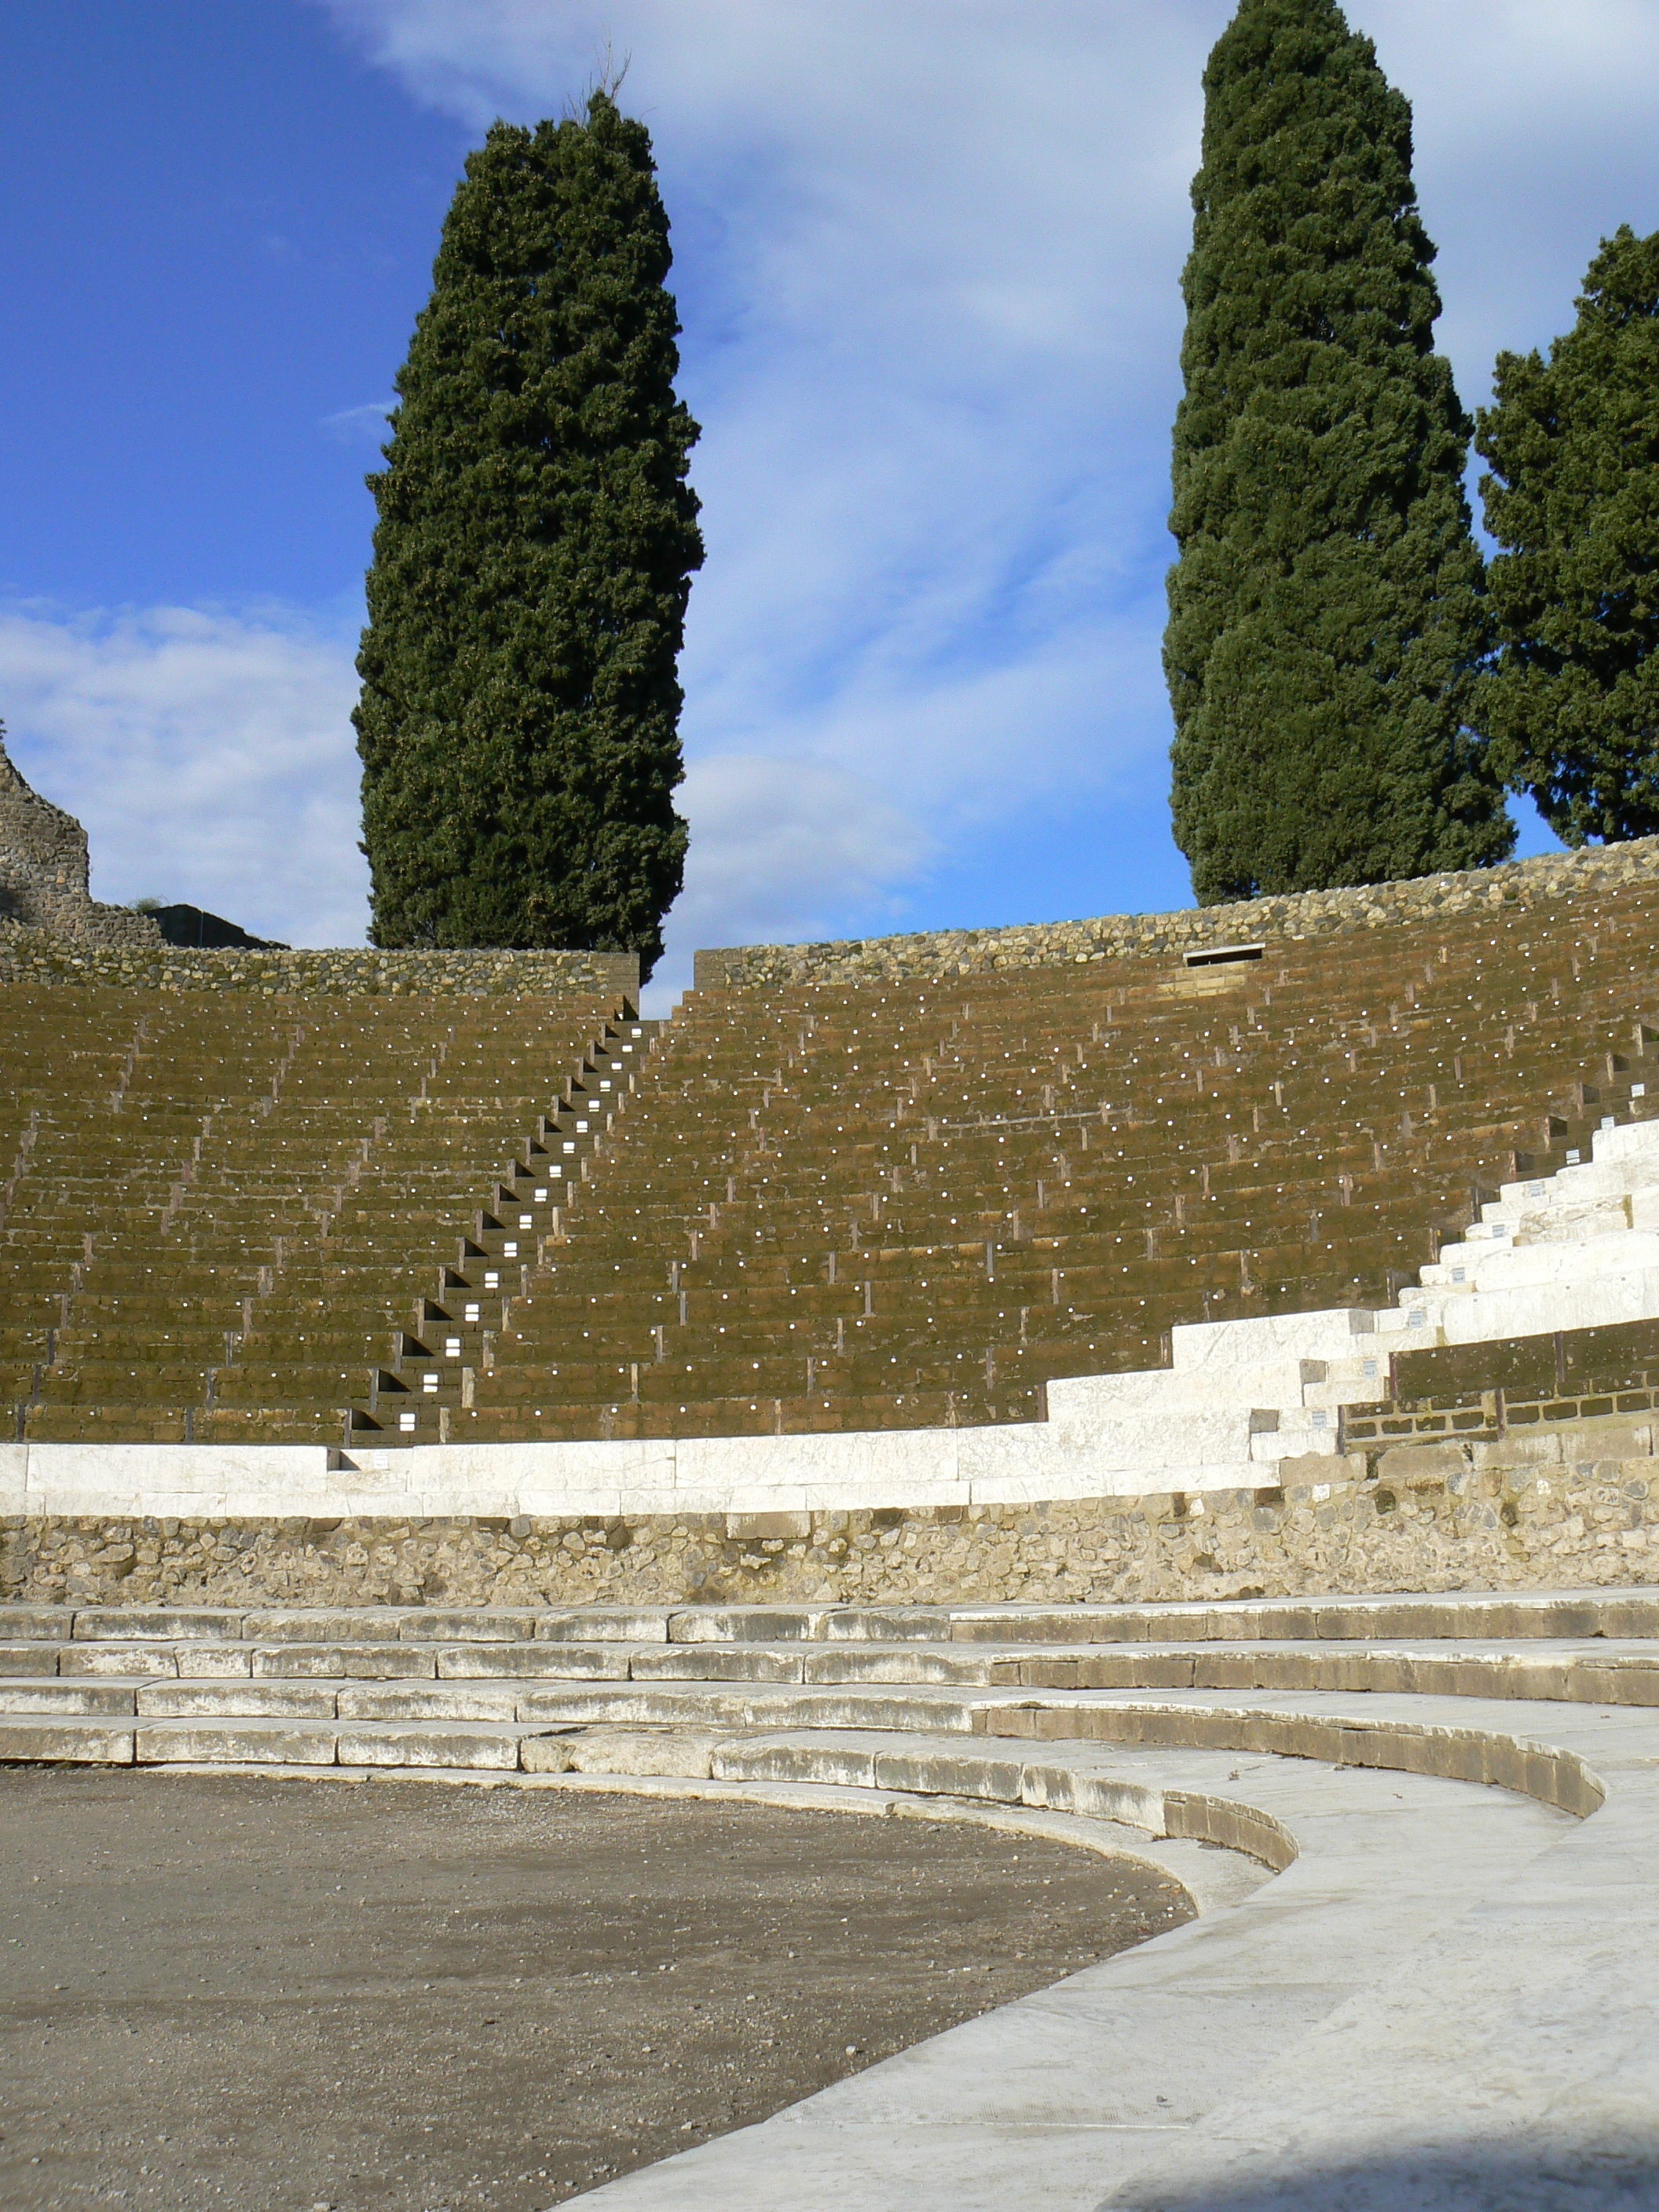
landscape, rock, mountain, hill, wall, monument, castle, landmark, ruins, monuments, pompeii, roman theatre, ancient history